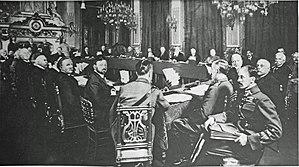
Le Miroir N°24, page centrale, conférence des Alliés des 27 et 28 mars 1916 où se trouvèrent
Lucien Marie Jean Lacaze, né le 22 juin 1860 à Pierrefonds et mort à Paris le 23 mars 1955, est un amiral et homme politique français.